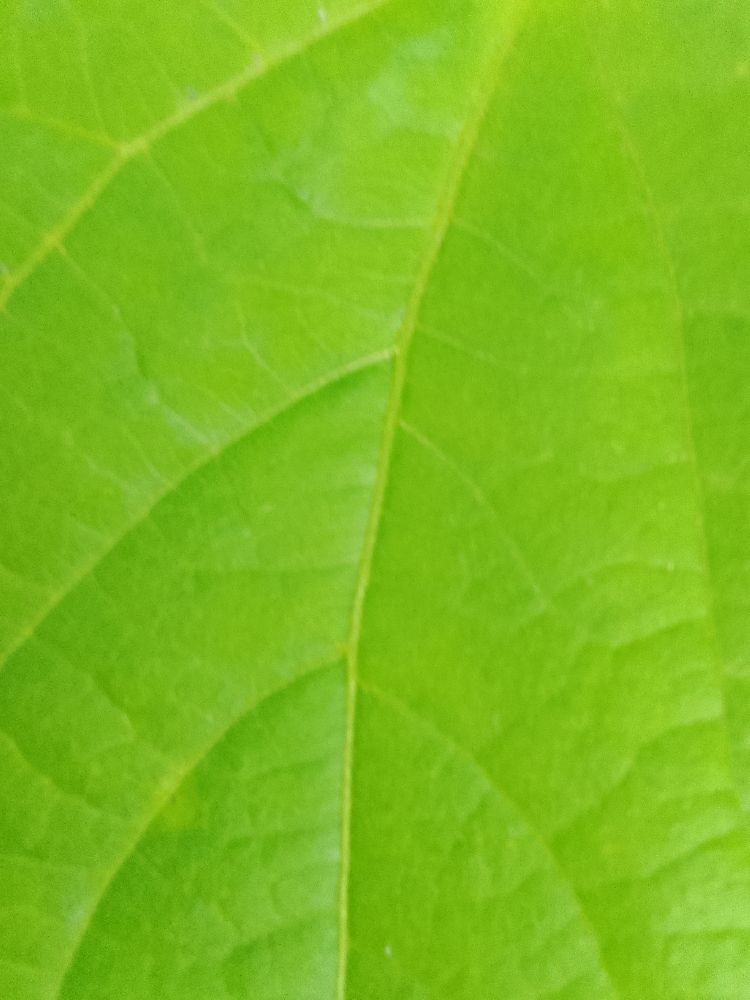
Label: healthy